USS Kansas (BB-21)

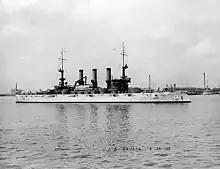
"Kansas" c. 1907

A week after returning from the voyage, "Kansas" steamed to the Philadelphia Naval Shipyard for an overhaul after the lengthy period at sea. The work was completed on 17 June, and "Kansas" thereafter began a peacetime routine of maneuvers and various training exercises that continued throughout the following year. On 15 November 1910, she joined the 2nd Battleship Division for a cruise to Europe, stopping in Cherbourg, France, and Portland, England. The ships then recrossed the Atlantic, stopping in Santo Domingo and Cuba before continuing on to Hampton Roads. A second trip to Europe took place in mid-1911; this time, the division steamed into the Baltic Sea, visiting several ports in the region, including Copenhagen, Denmark, Stockholm, Sweden, Kronstadt, Russia, and Kiel, Germany. The ships arrived back in Provincetown on 13 July and thereafter joined fleet training exercises off the Virginia Capes. "Kansas" steamed to the Norfolk Navy Yard on 3 November for another overhaul.